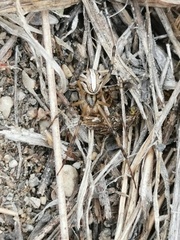
Species: Lactrodectus_hesperus